All My Life (2004 film)

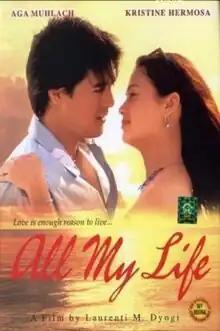
Movie poster

All My Life is 2004 Filipino romantic drama film directed by Laurenti M. Dyogi and starring Aga Muhlach and Kristine Hermosa. This is Kristine's only movie without her on-screen partner ("love team") Jericho Rosales while she remained in "Sana'y Wala Nang Wakas".